To Be Fat like Me

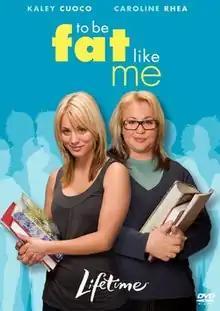
DVD cover

To Be Fat like Me is a 2007 American drama television film directed by Douglas Barr and starring Kaley Cuoco. It premiered on Lifetime on January 8, 2007.